Ebitsu Station

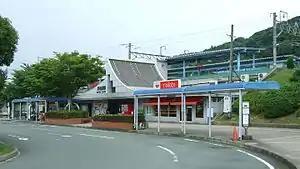
Ebitsu Station in 2008

is a passenger railway station located in the town of Okagaki, Fukuoka Prefecture, Japan. It is operated by JR Kyushu.